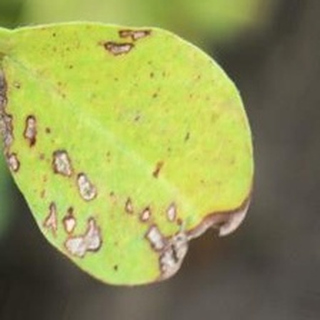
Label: groundnut_late_leaf_spot